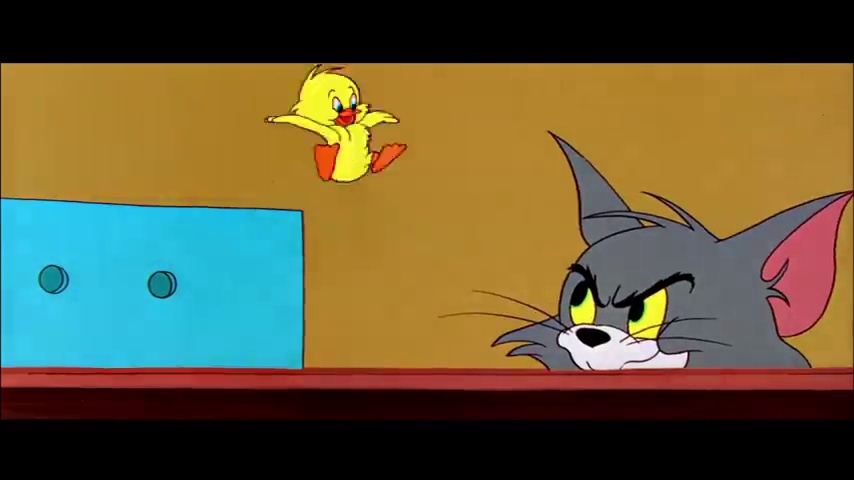
Portrait style: Cartoon Portrait